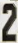
Number: 2